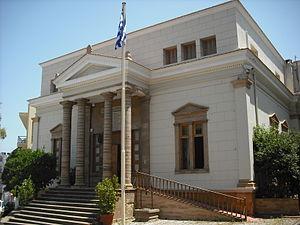
Après la Chute de Constantinople et la migration grecque durant la diaspora, l’architecture grecque s'est principalement concentrée sur les églises orthodoxes de la diaspora. Ces églises, ainsi que les autres centres intellectuels construit par les Grecs, étaient utilisés comme lieu de rencontre. Le style architectural de ces bâtiments fut fortement influencé par l’architecture d'Europe occidentale.
Chios est la capitale et principale ville de l'île de Chios. Elle se trouve sur la côte est de l'île, face à la ville turque de Çeşme. La ville a une population de 26 850 habitants au recensement de 2011.